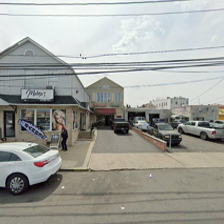
Label: streetView